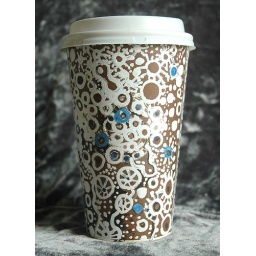
Cup of the Day #37Wheel cup by Gwyneth Leech, 2010Colored ink and white-out pen on Brown printed paper coffee cup